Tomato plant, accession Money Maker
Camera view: vertical (180 deg); turntable rotation: 300 degrees
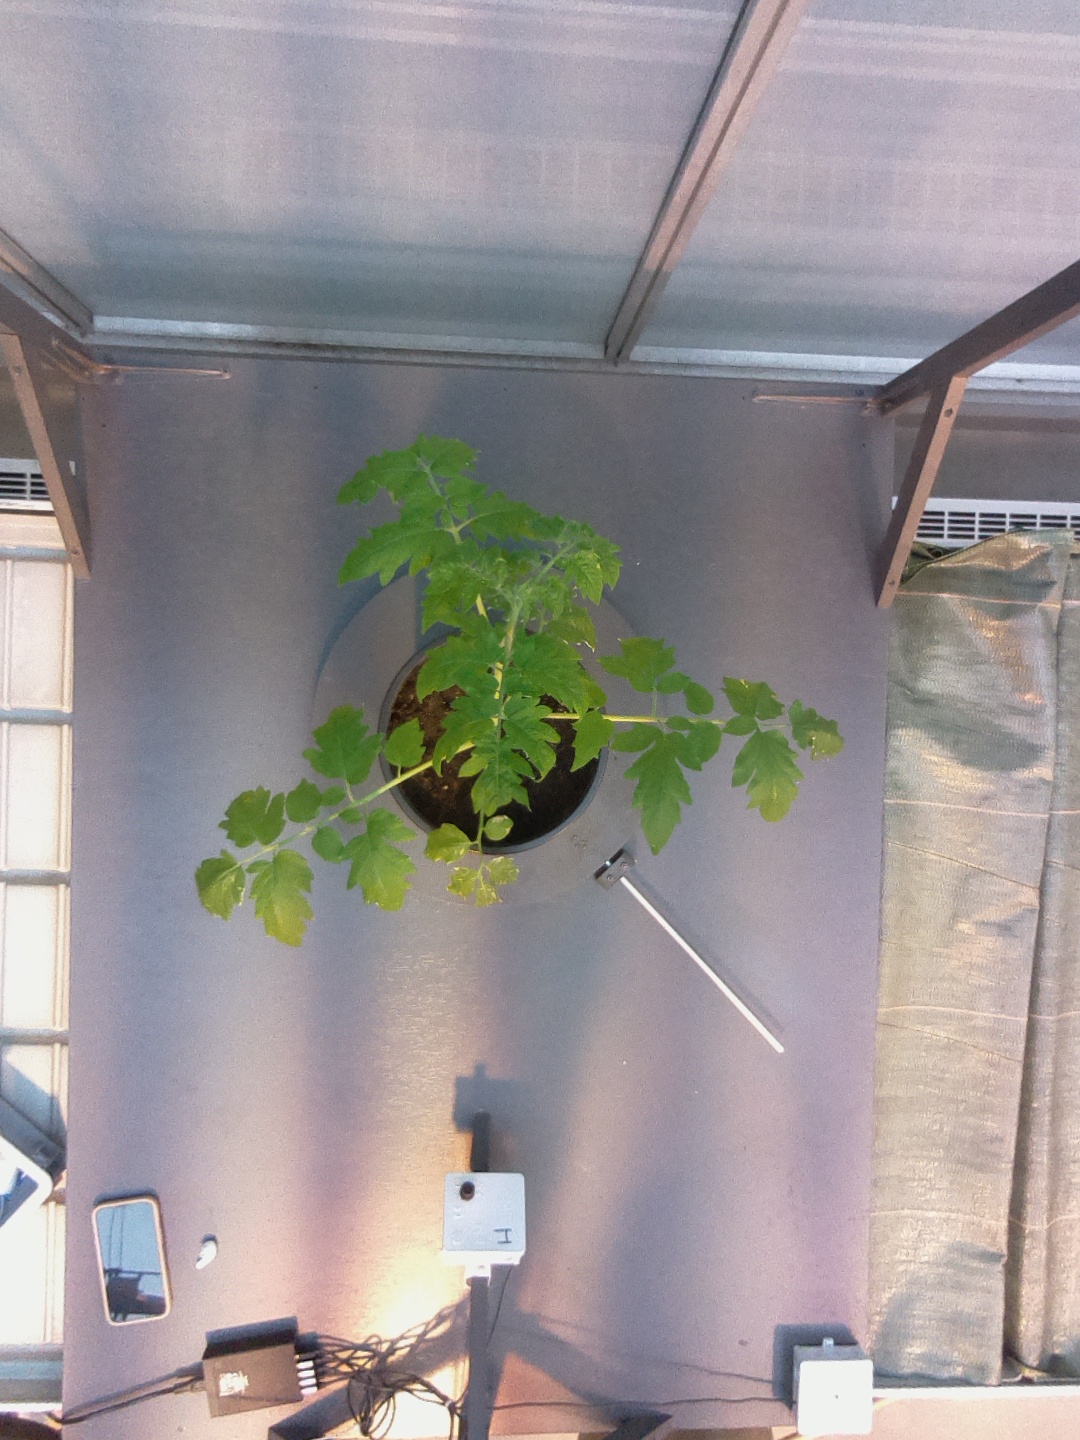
BBCH growth stage 13: 6 of true leaves visible